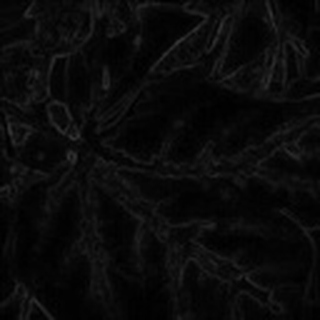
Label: cotton_bacterial_blight